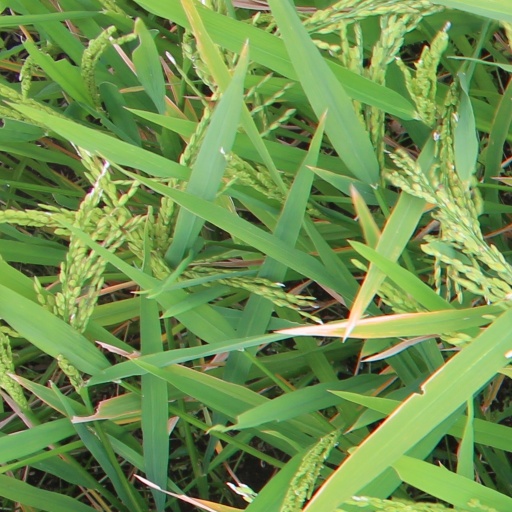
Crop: rice